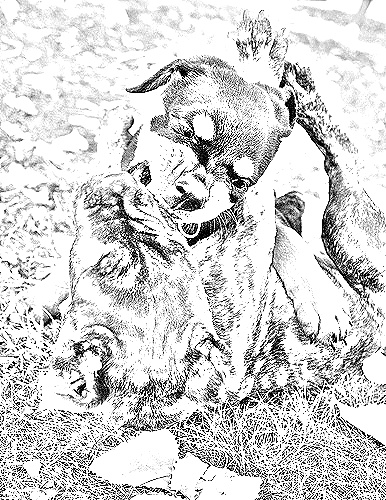
Portrait style: Sketch Portrait